Kidōmaru

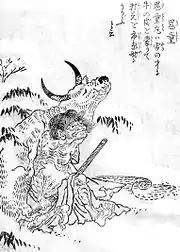
"Kidō" from the Konjaku Hyakki Shūi by Toriyama Sekien

Kidōmaru (鬼童丸, 鬼同丸) is an oni that appears in the Kamakura period collection of setsuwa, the "Kokon Chomonjū", among other sources.